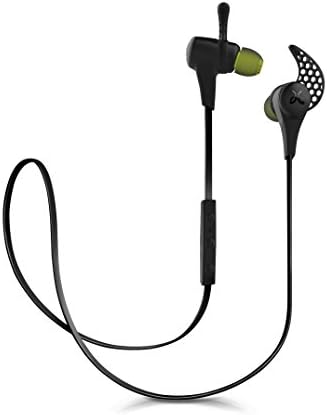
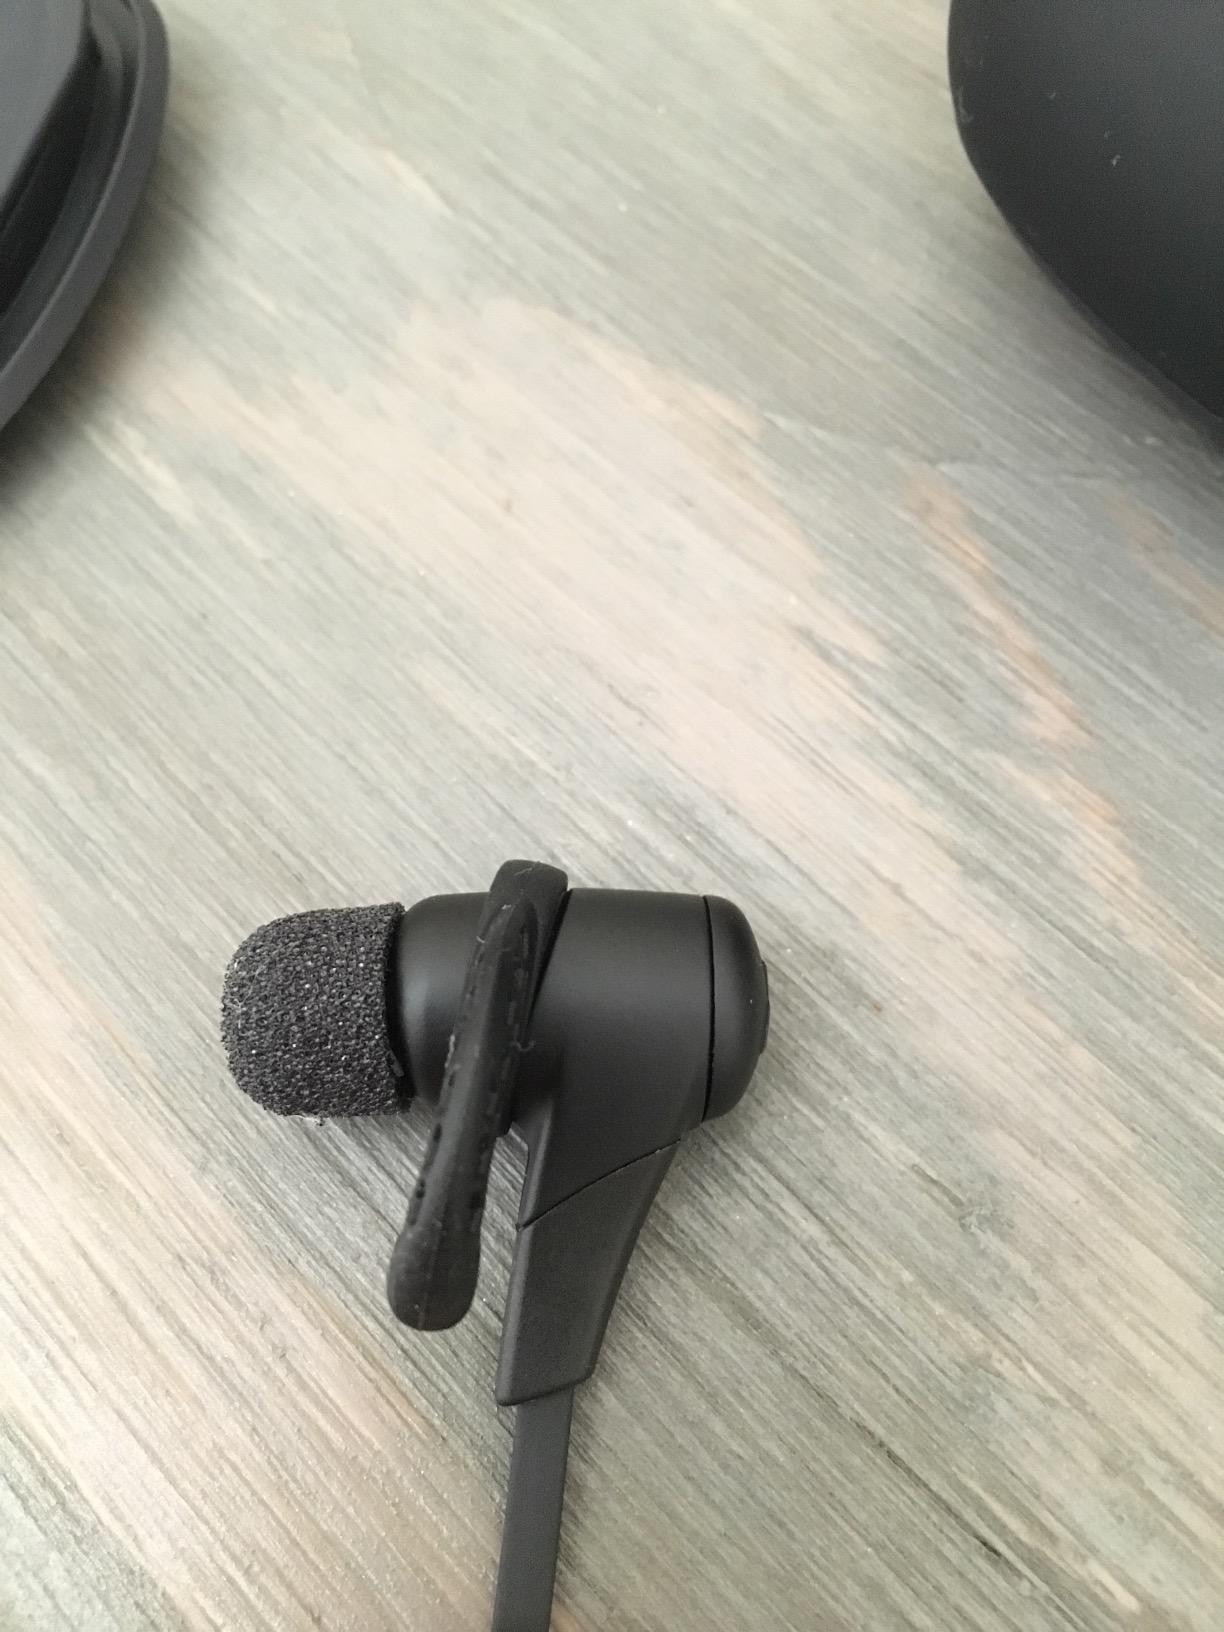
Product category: headphones
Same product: yes